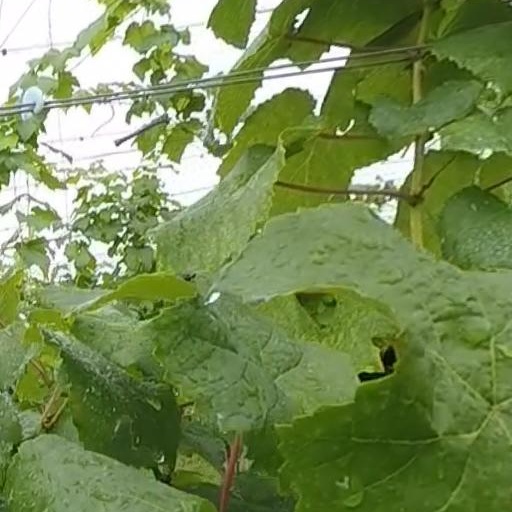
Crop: grape